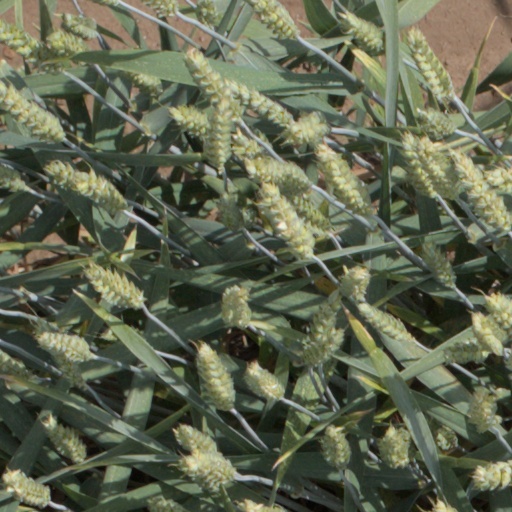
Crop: wheat